Fandangos (snack)

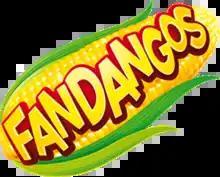
The current Fandangos logo, used since 2008

Fandangos is a brand of puffcorn snack made by Elma Chips, Brazilian representative of Frito-Lay and a subsidiary of PepsiCo. The snack was introduced in 1983, in corn flavor, as a shell-shaped parallel to Cheetos. It shortly became almost as popular as Cheetos with the Brazilian public. Over time, other flavors, like cheese and ham, were introduced.In 2017, a version of the brand made with whole flour was sold.